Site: brandenburg
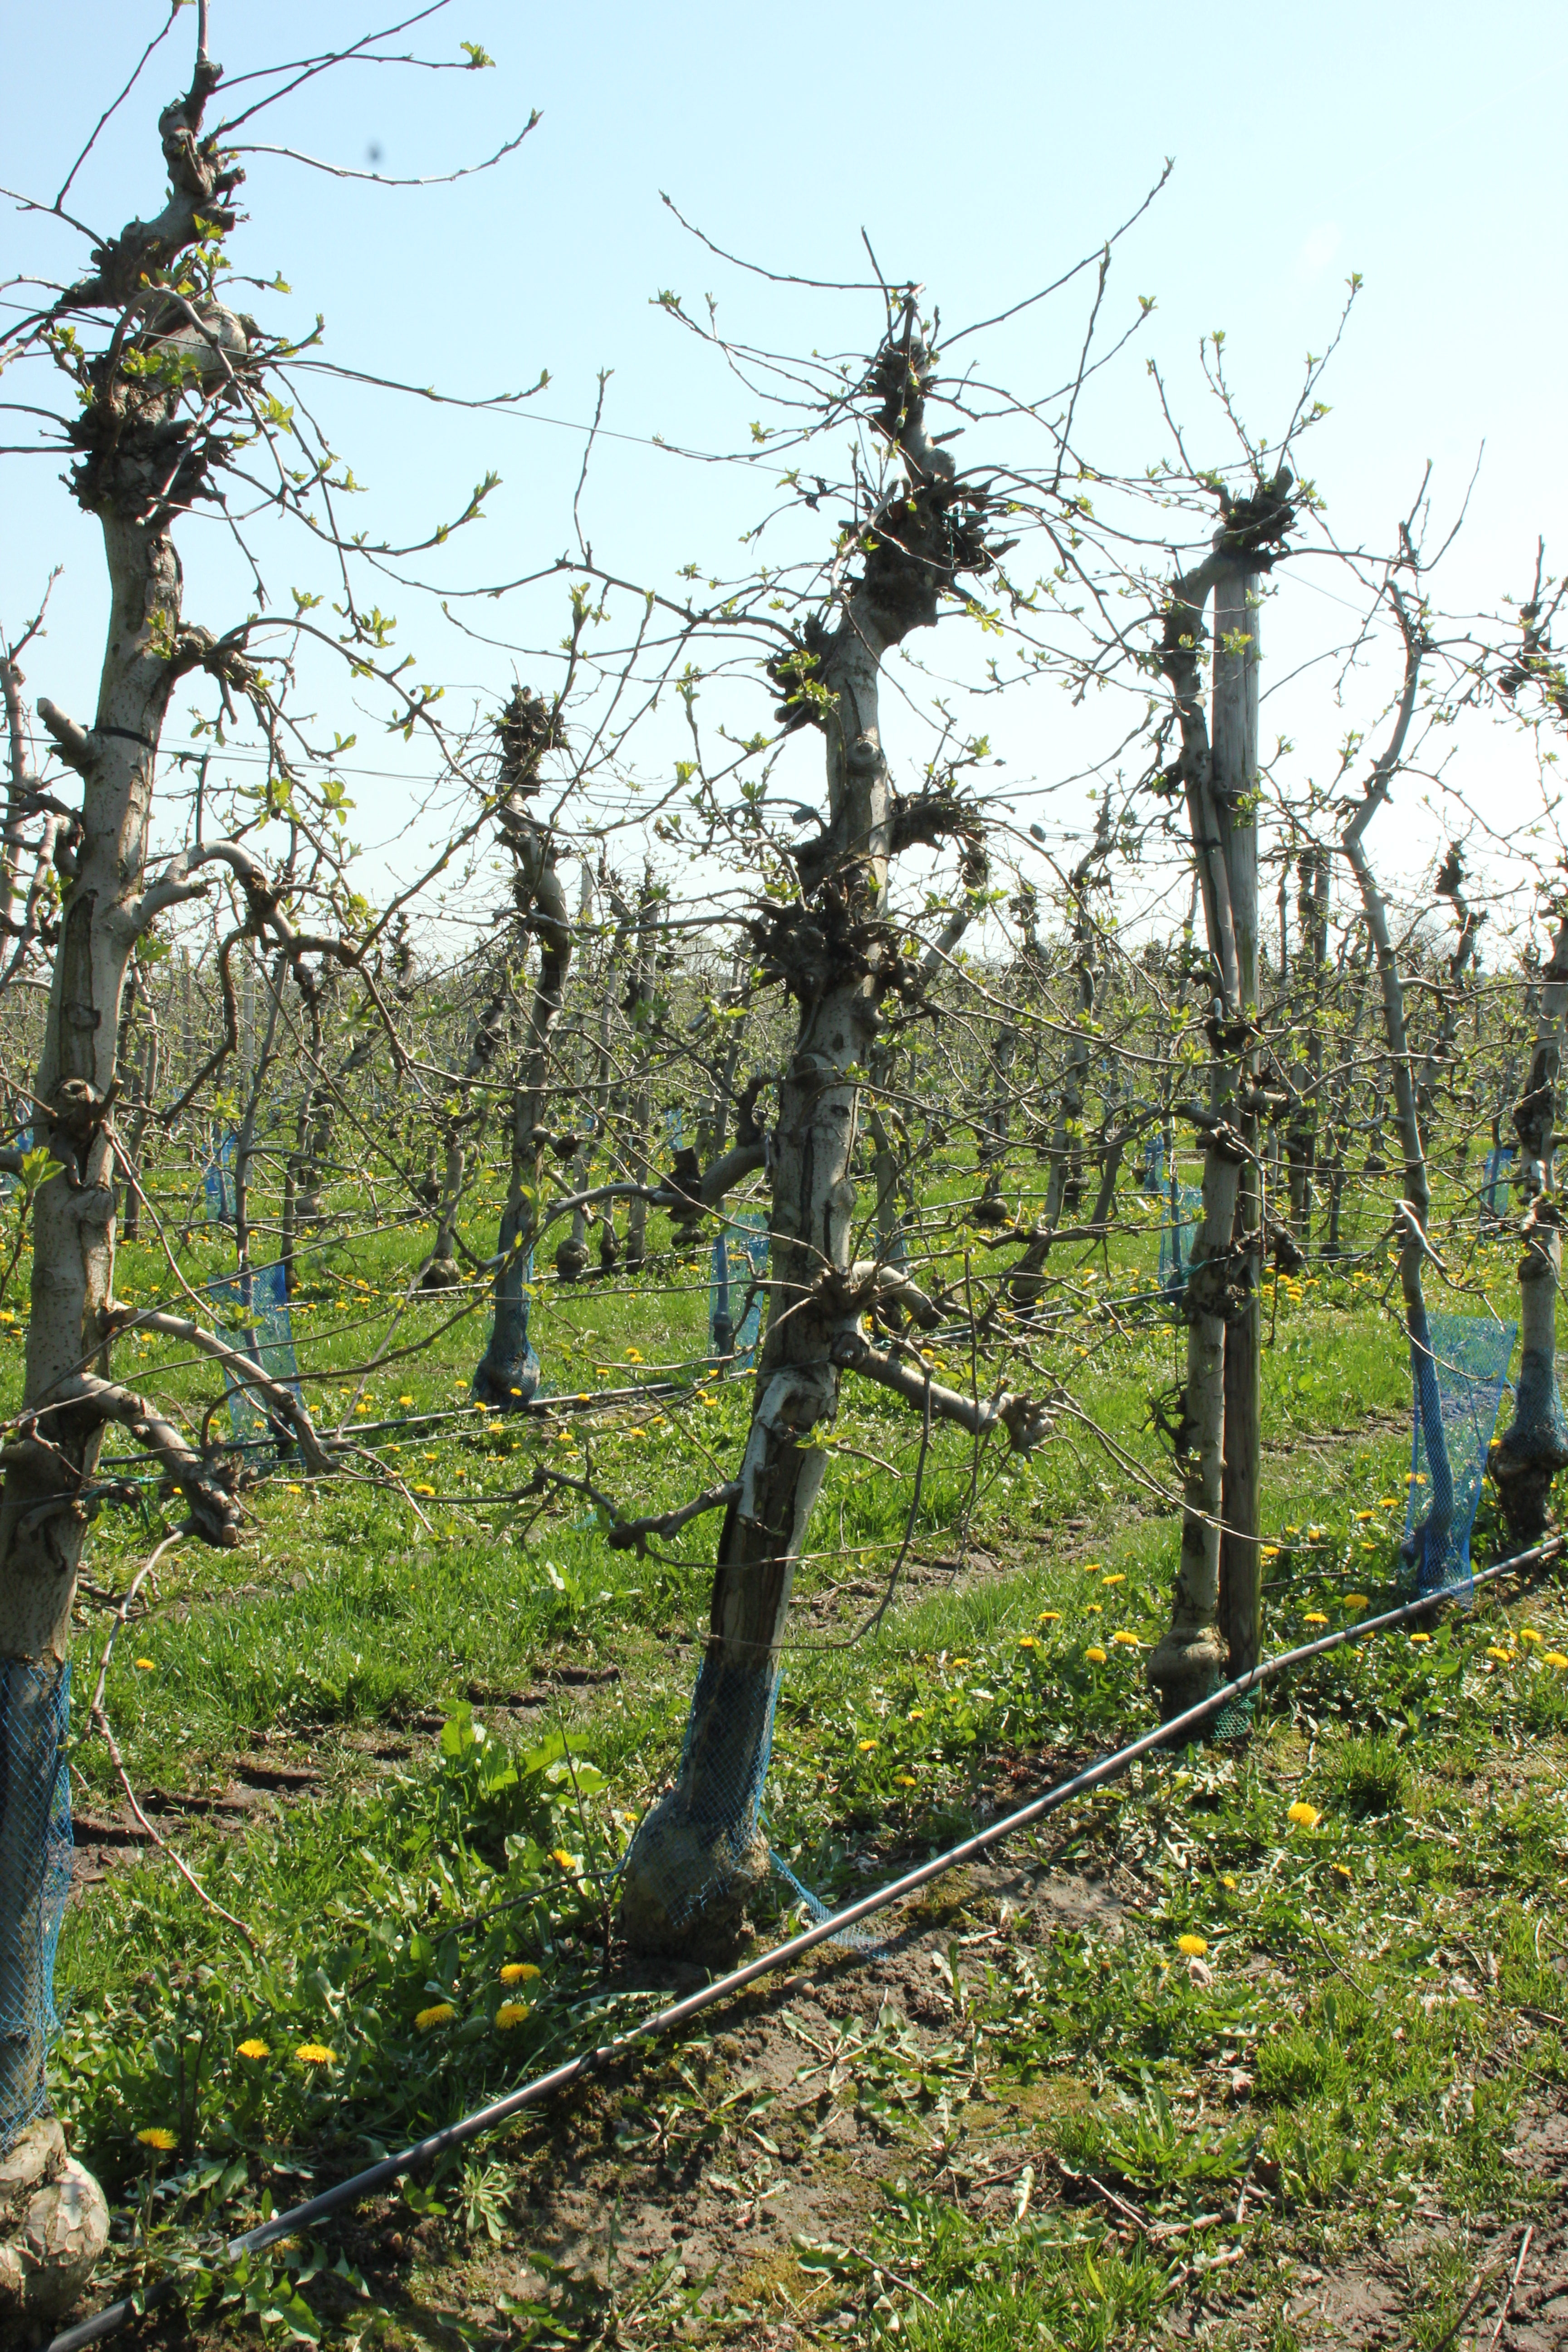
Growth stage (BBCH 56): Inflorescence emergence